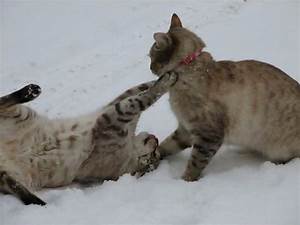
Label: gatto